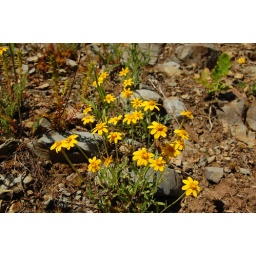
Beautiful yellow flowers growing in the rocky soil along the trail. Hiking the Rock Springs Trail down to the Minam River